Krnov

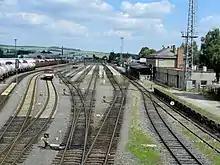
Krnov train station

Krnov is located on the Ostrava–Olomouc and Krnov–Głuchołazy railway lines. The town is served by has railway stations, "Krnov" and "Cvilín".